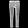
Label: Trouser